Christopher McNaughton

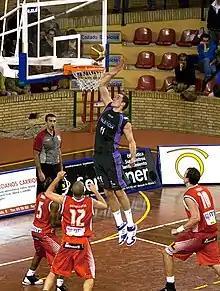
McNaughton, with Palencia Baloncesto in 2009

Christopher George McNaughton (born October 11, 1982) is a German-American (with an American father and German mother, respectively) professional basketball player who last played for MHP Riesen Ludwigsburg of the Basketball Bundesliga (BBL). He competed with the German national basketball team at the 2010 FIBA World Championship.